Robert Manning (engineer)

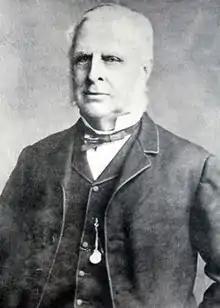
Manning in 1872

Robert Manning (22 October 1816 – 9 December 1897) was an Irish hydraulic engineer best known for creation of the Manning formula.